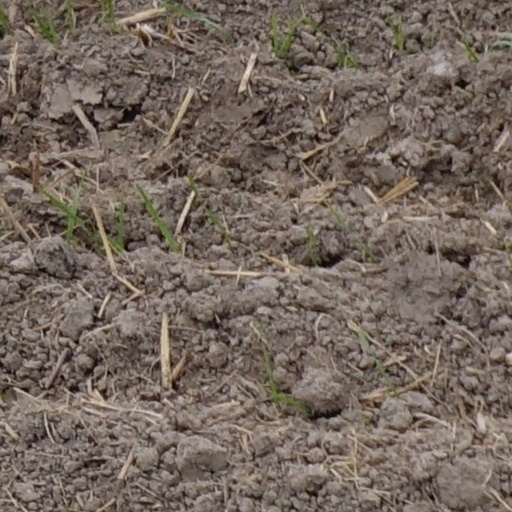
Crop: wheat